Michael Joseph Begley

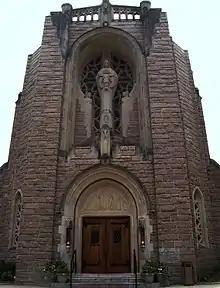
Our Lady of Grace Catholic Church, Greensboro, North Carolina

Begley was ordained to the priesthood in Springfield by Bishop Thomas O'Leary on May 26, 1934, for the Diocese of Raleigh. After his ordination, Begley served in pastoral assignments at Basilica Shrine of St. Mary Parish in Wilmington, North Carolina and at St. Edward Parish in High Point, North Carolina.